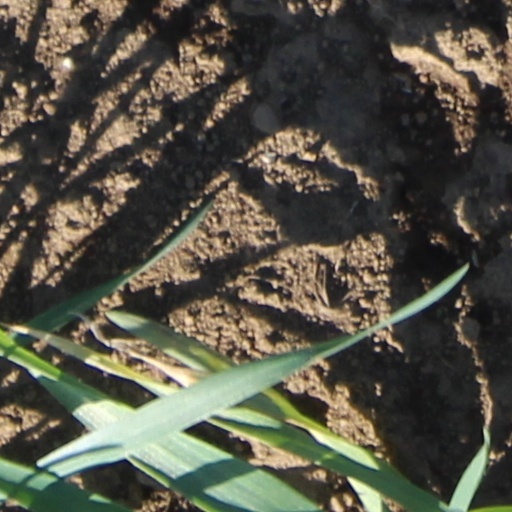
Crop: wheat